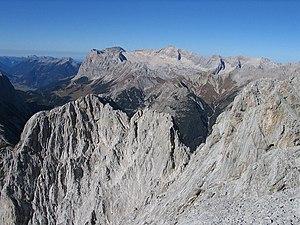
La Zugspitze est un sommet situé dans la chaîne des Alpes, dans le massif du Wetterstein, dans les Alpes bavaroises. C'est le point culminant de l'Allemagne, avec 2 962 mètres d'altitude. La Zugspitze se situe sur la frontière autrichienne, mais le point culminant est en Allemagne. Elle fait partie du district de Garmisch-Partenkirchen.